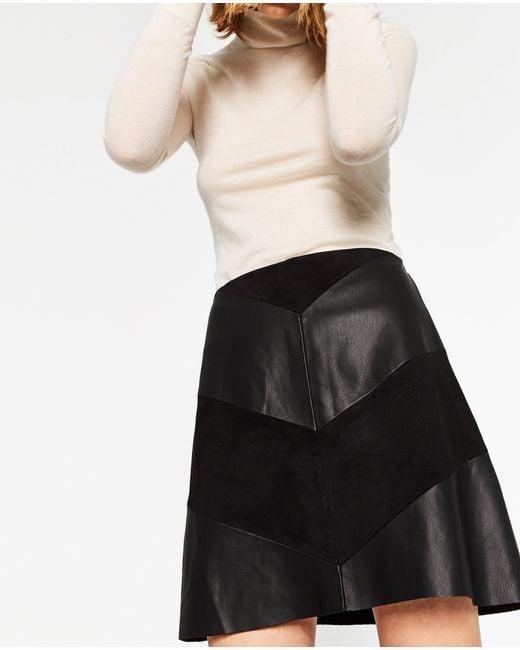
Damen Langarm hellrosa Hemd mit schwarzem Leder und kurzem Schwedenrock